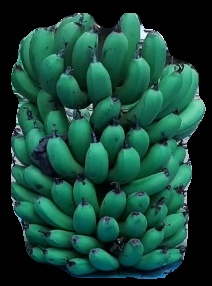
Variety: pachbale
Grade: grade2